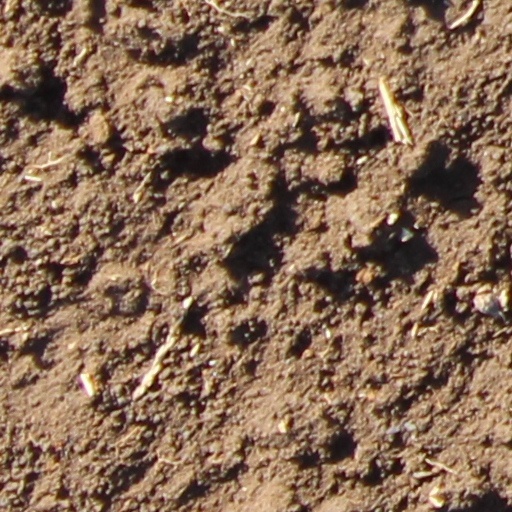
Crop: wheat